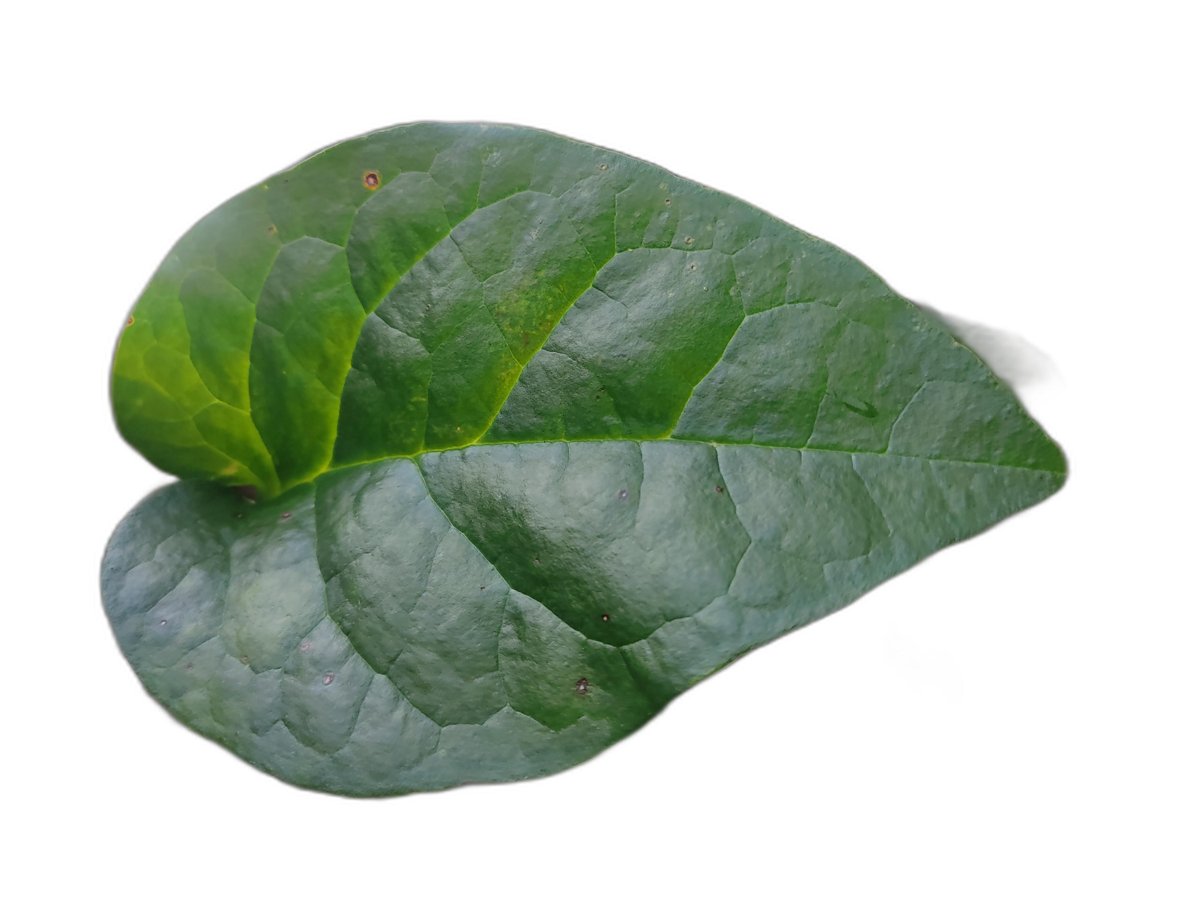
Label: Healthy-Leaf